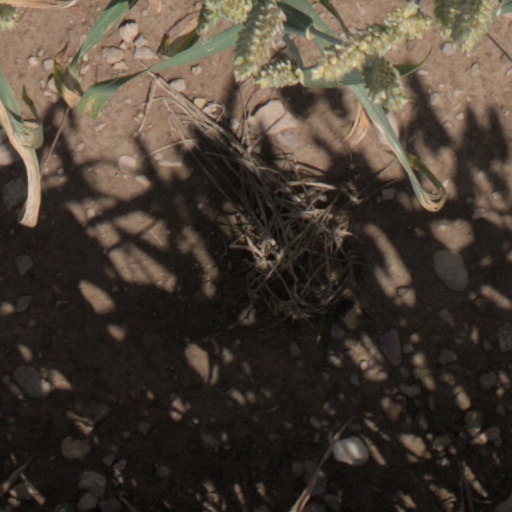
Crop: wheat